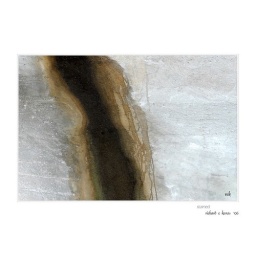
water from the grand river caused this interesting pattern under the overpass